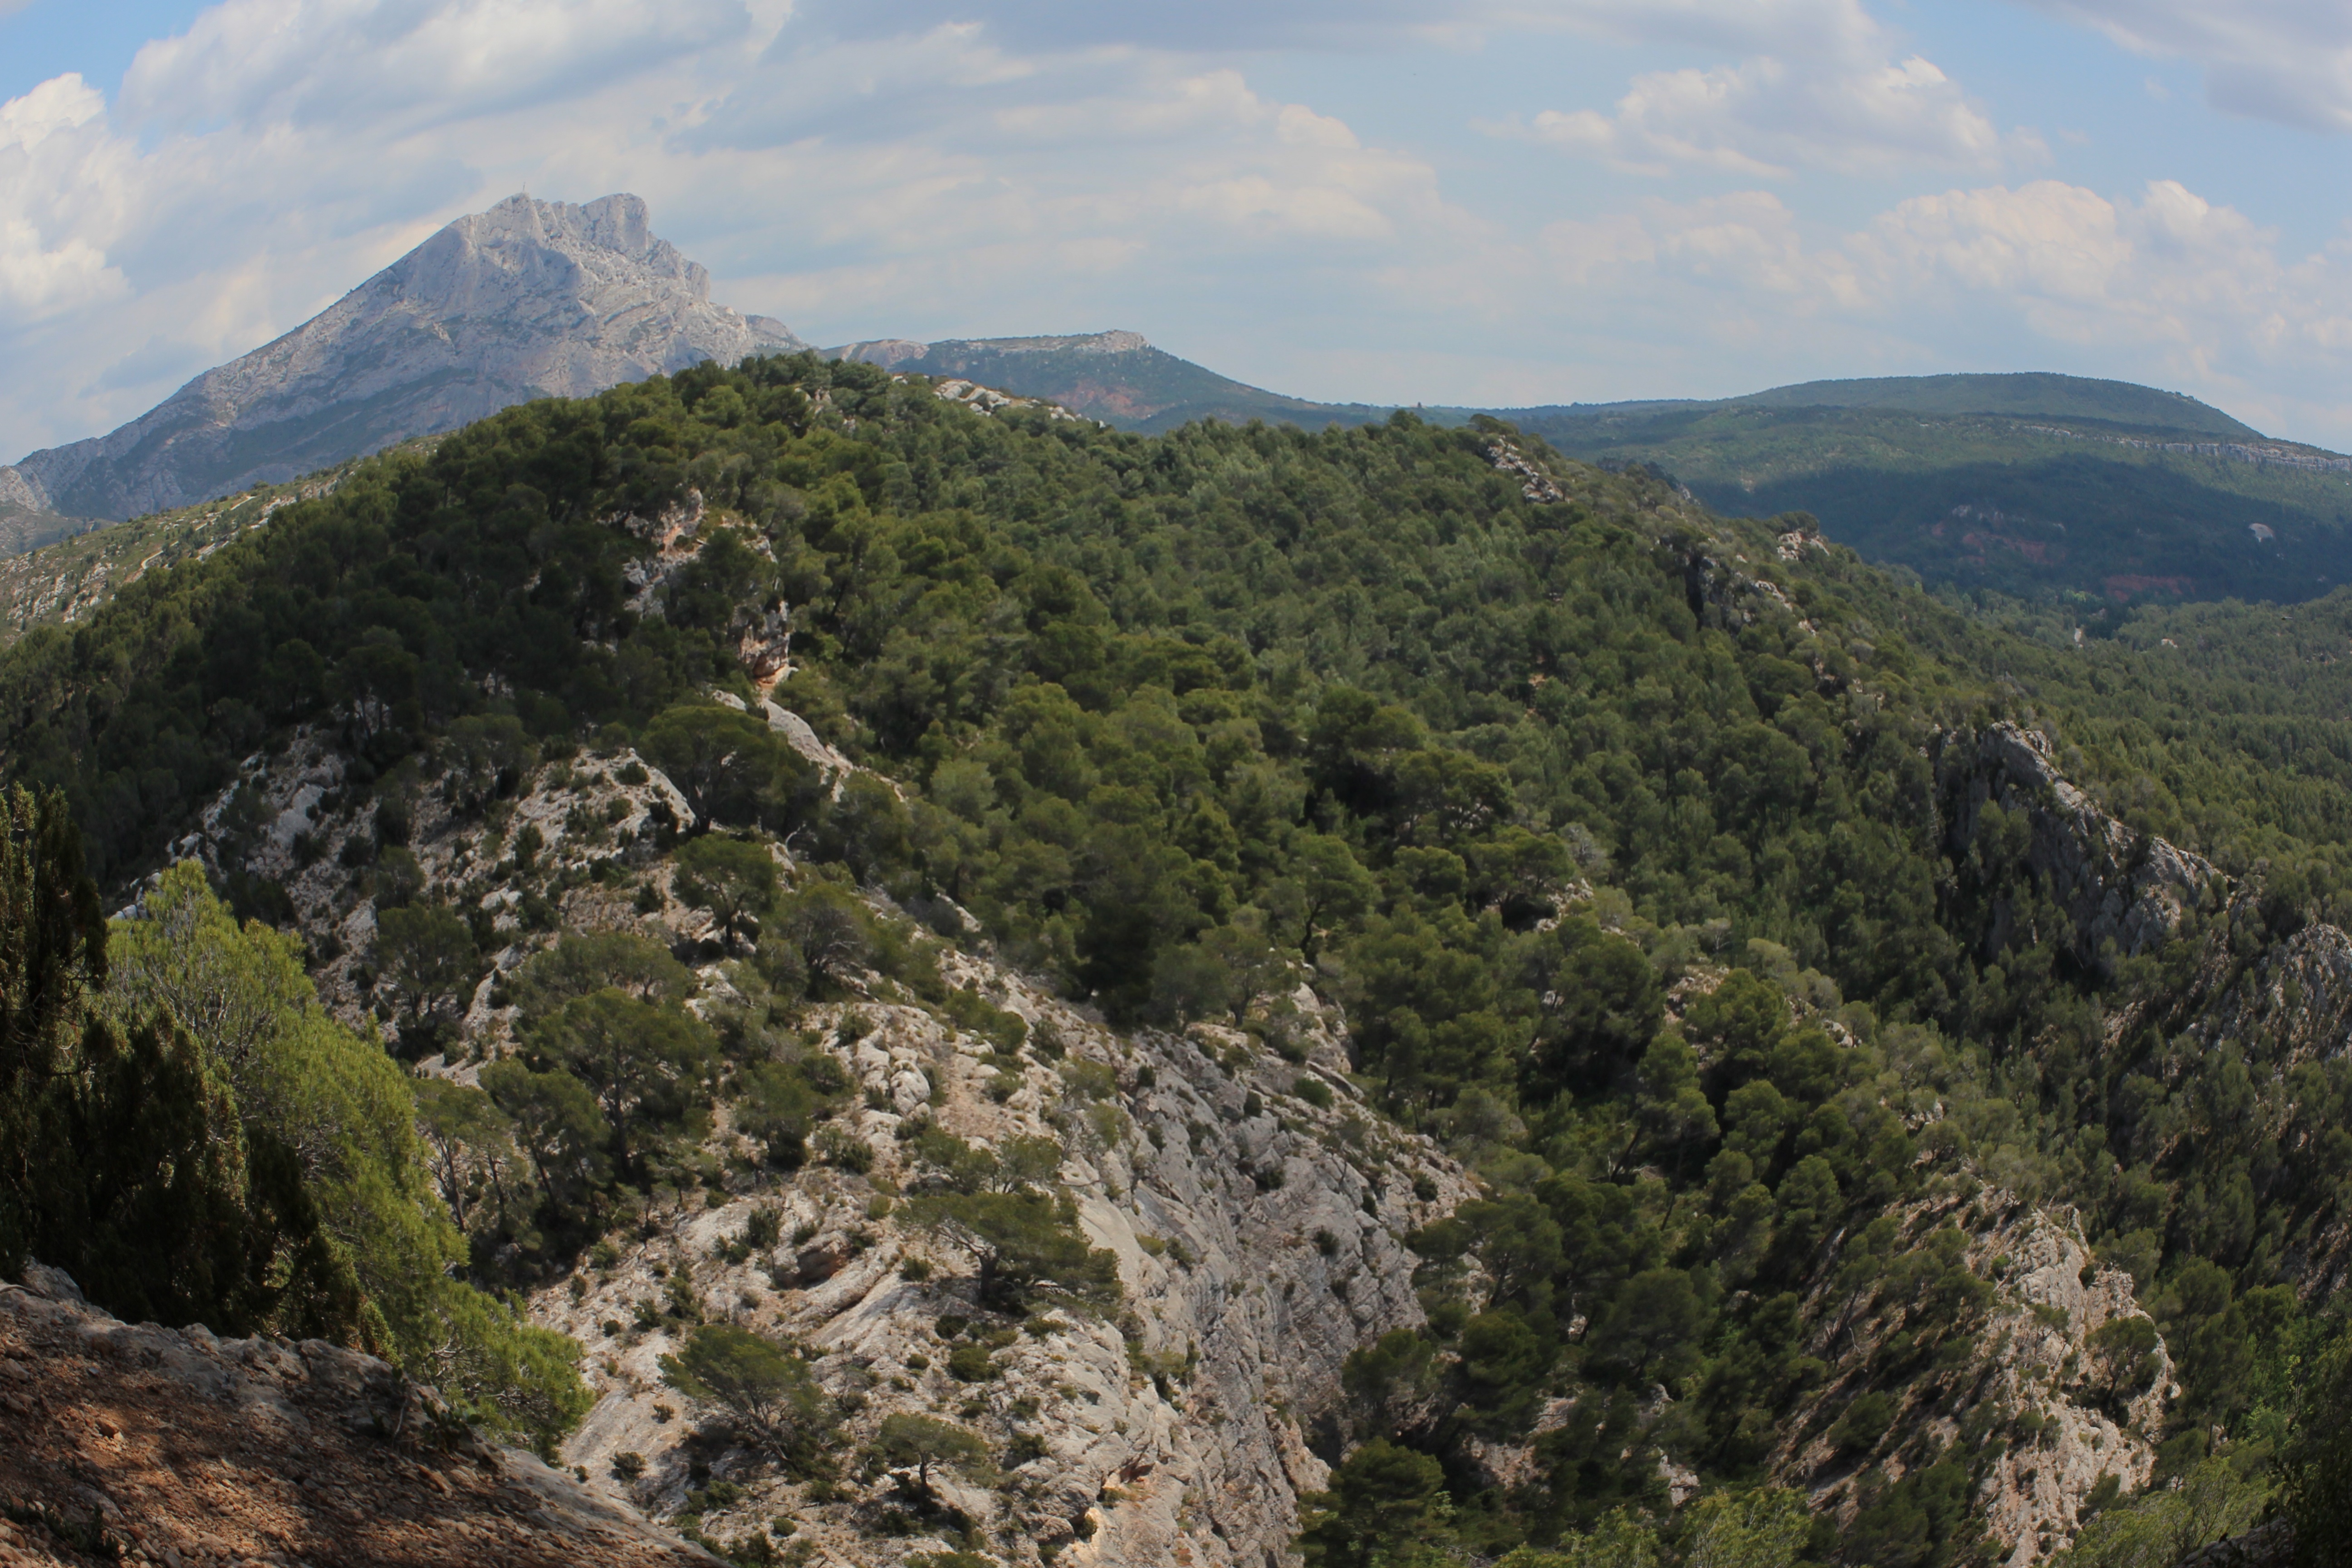
landscape, nature, wilderness, walking, mountain, hiking, trail, hill, adventure, valley, mountain range, terrain, ridge, summit, sports, alps, plateau, fell, landform, mountain pass, val e, geographical feature, mountainous landforms